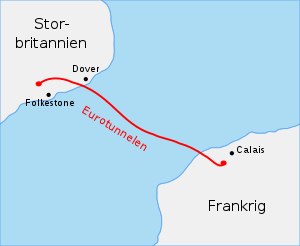
Eurotunnelen
Kort over Eurotunnelen.
Eurotunnelen er en jernbanetunnel under Den Engelske Kanal. På den franske side er udgangspunktet Coquelles ved Calais. I England munder tunnelen ud i Folkestone ved Dover.